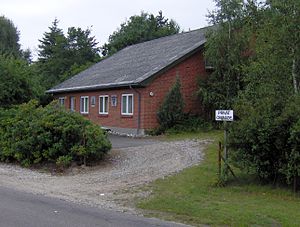
Spejderhytte
Spejderhuset i Allingåbro
Spejderhuset i Allingåbro
En spejderhytte er en hytte eller hus til brug for spejderaktiviteter. Hver spejdergruppe har deres ugentlige møder i deres spejderhytte. Bymæssige forhold kan gøre, at spejderne mødes i lokaler på skoler, i forbindelse med kirker eller blot i boligmassen. I sådanne tilfælde benævnes lokalerne logisk nok anderledes.